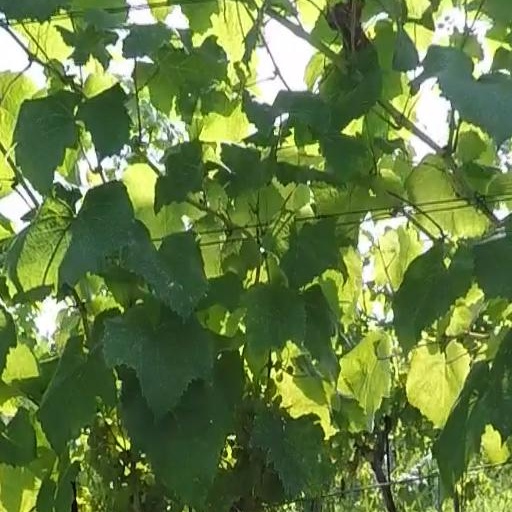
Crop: grape